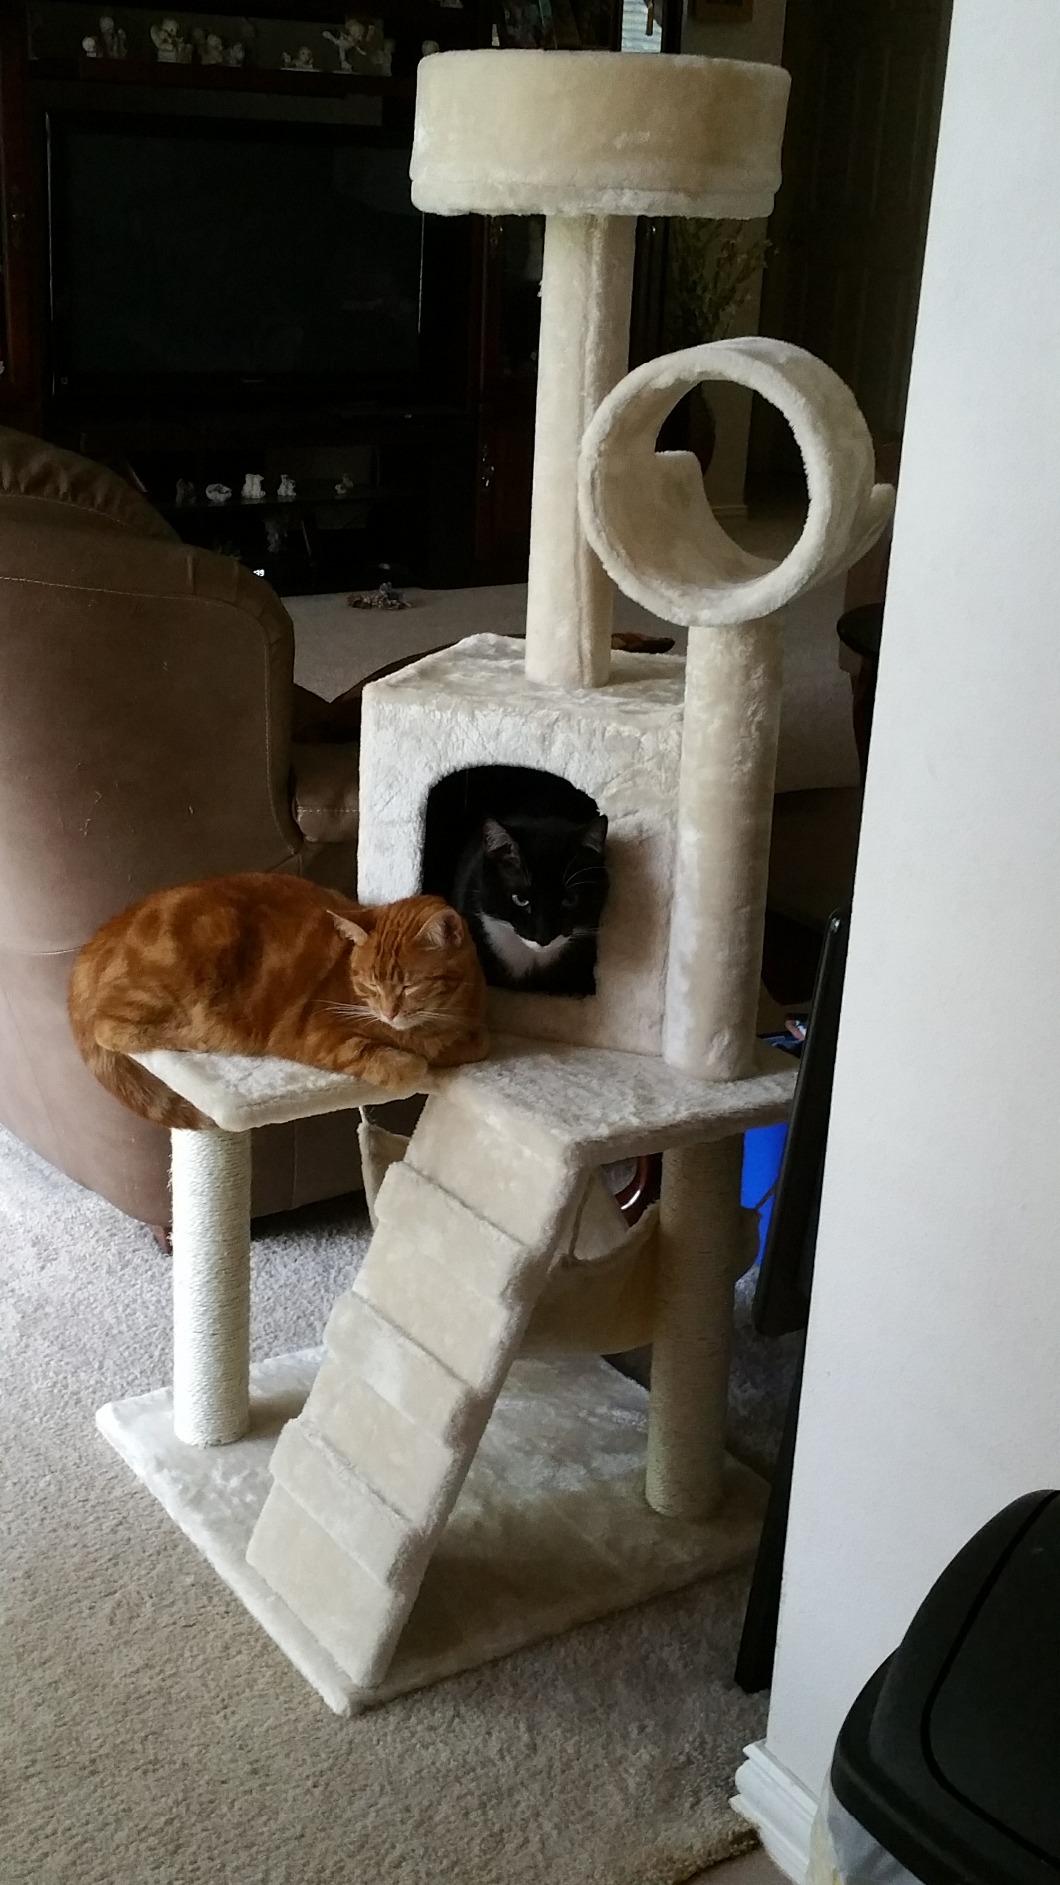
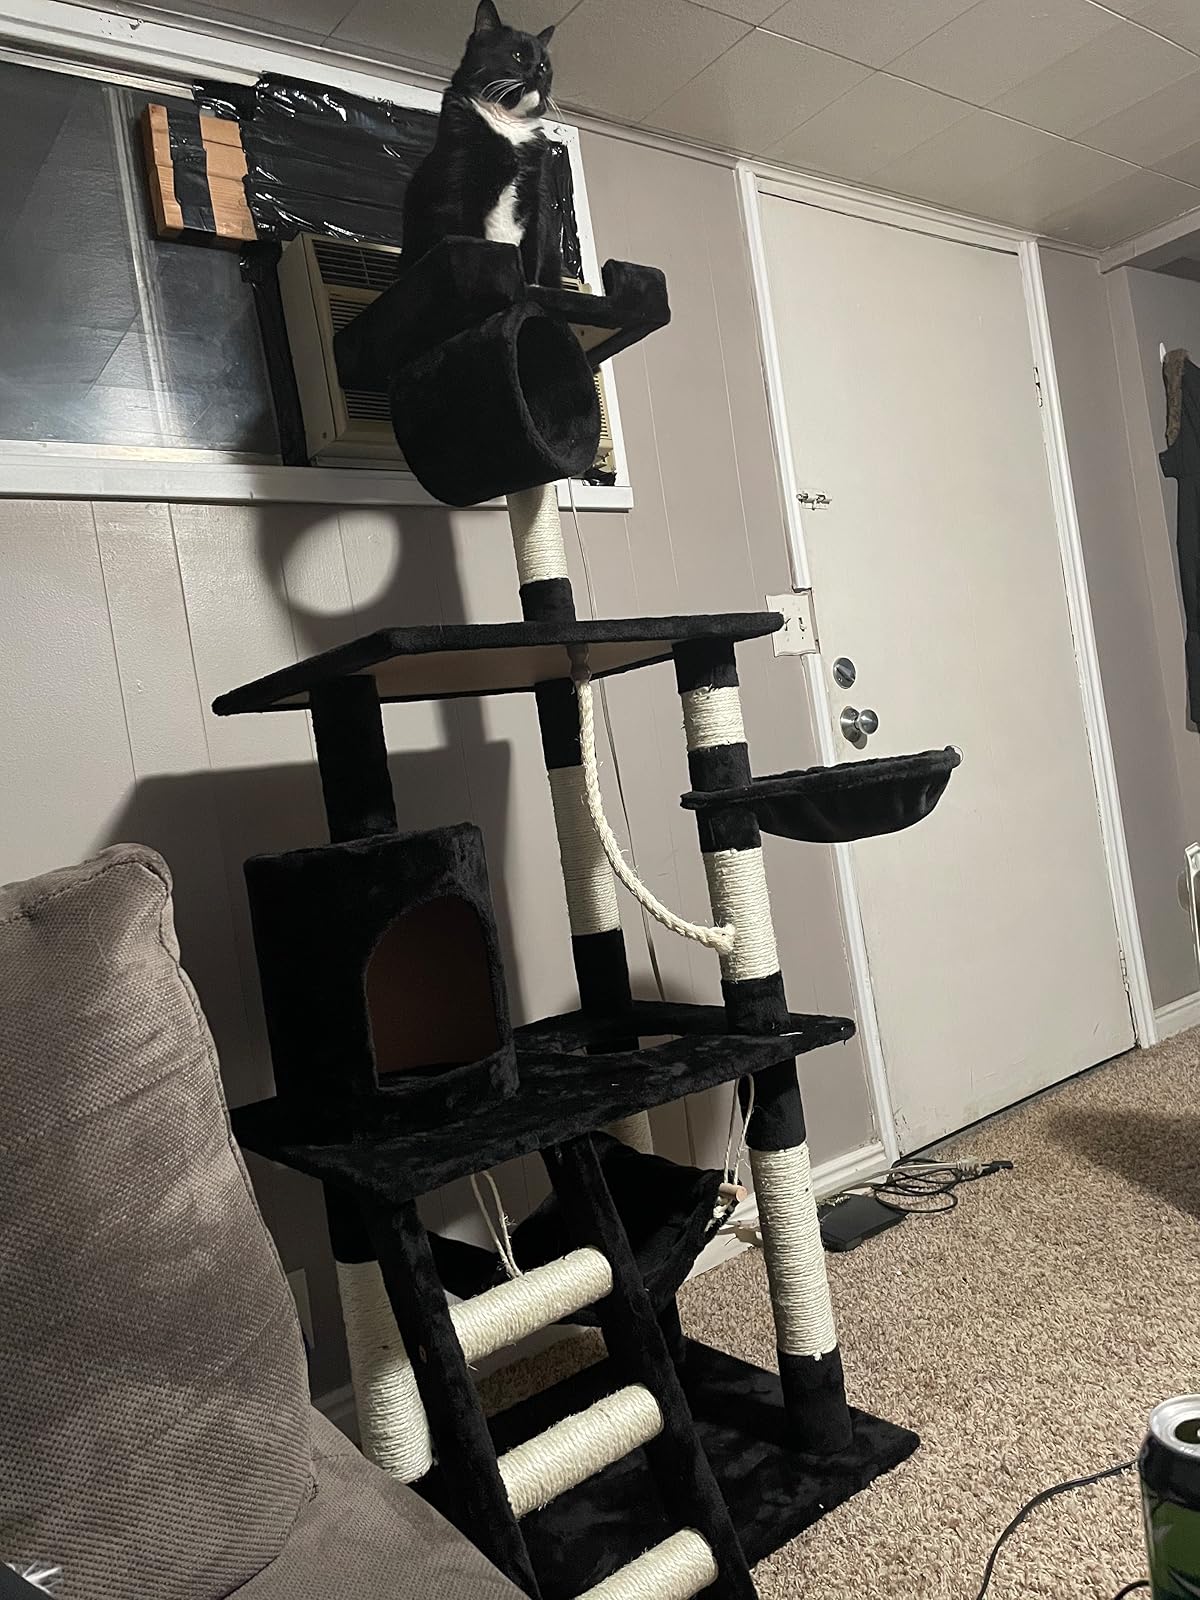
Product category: items_cat tree
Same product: no